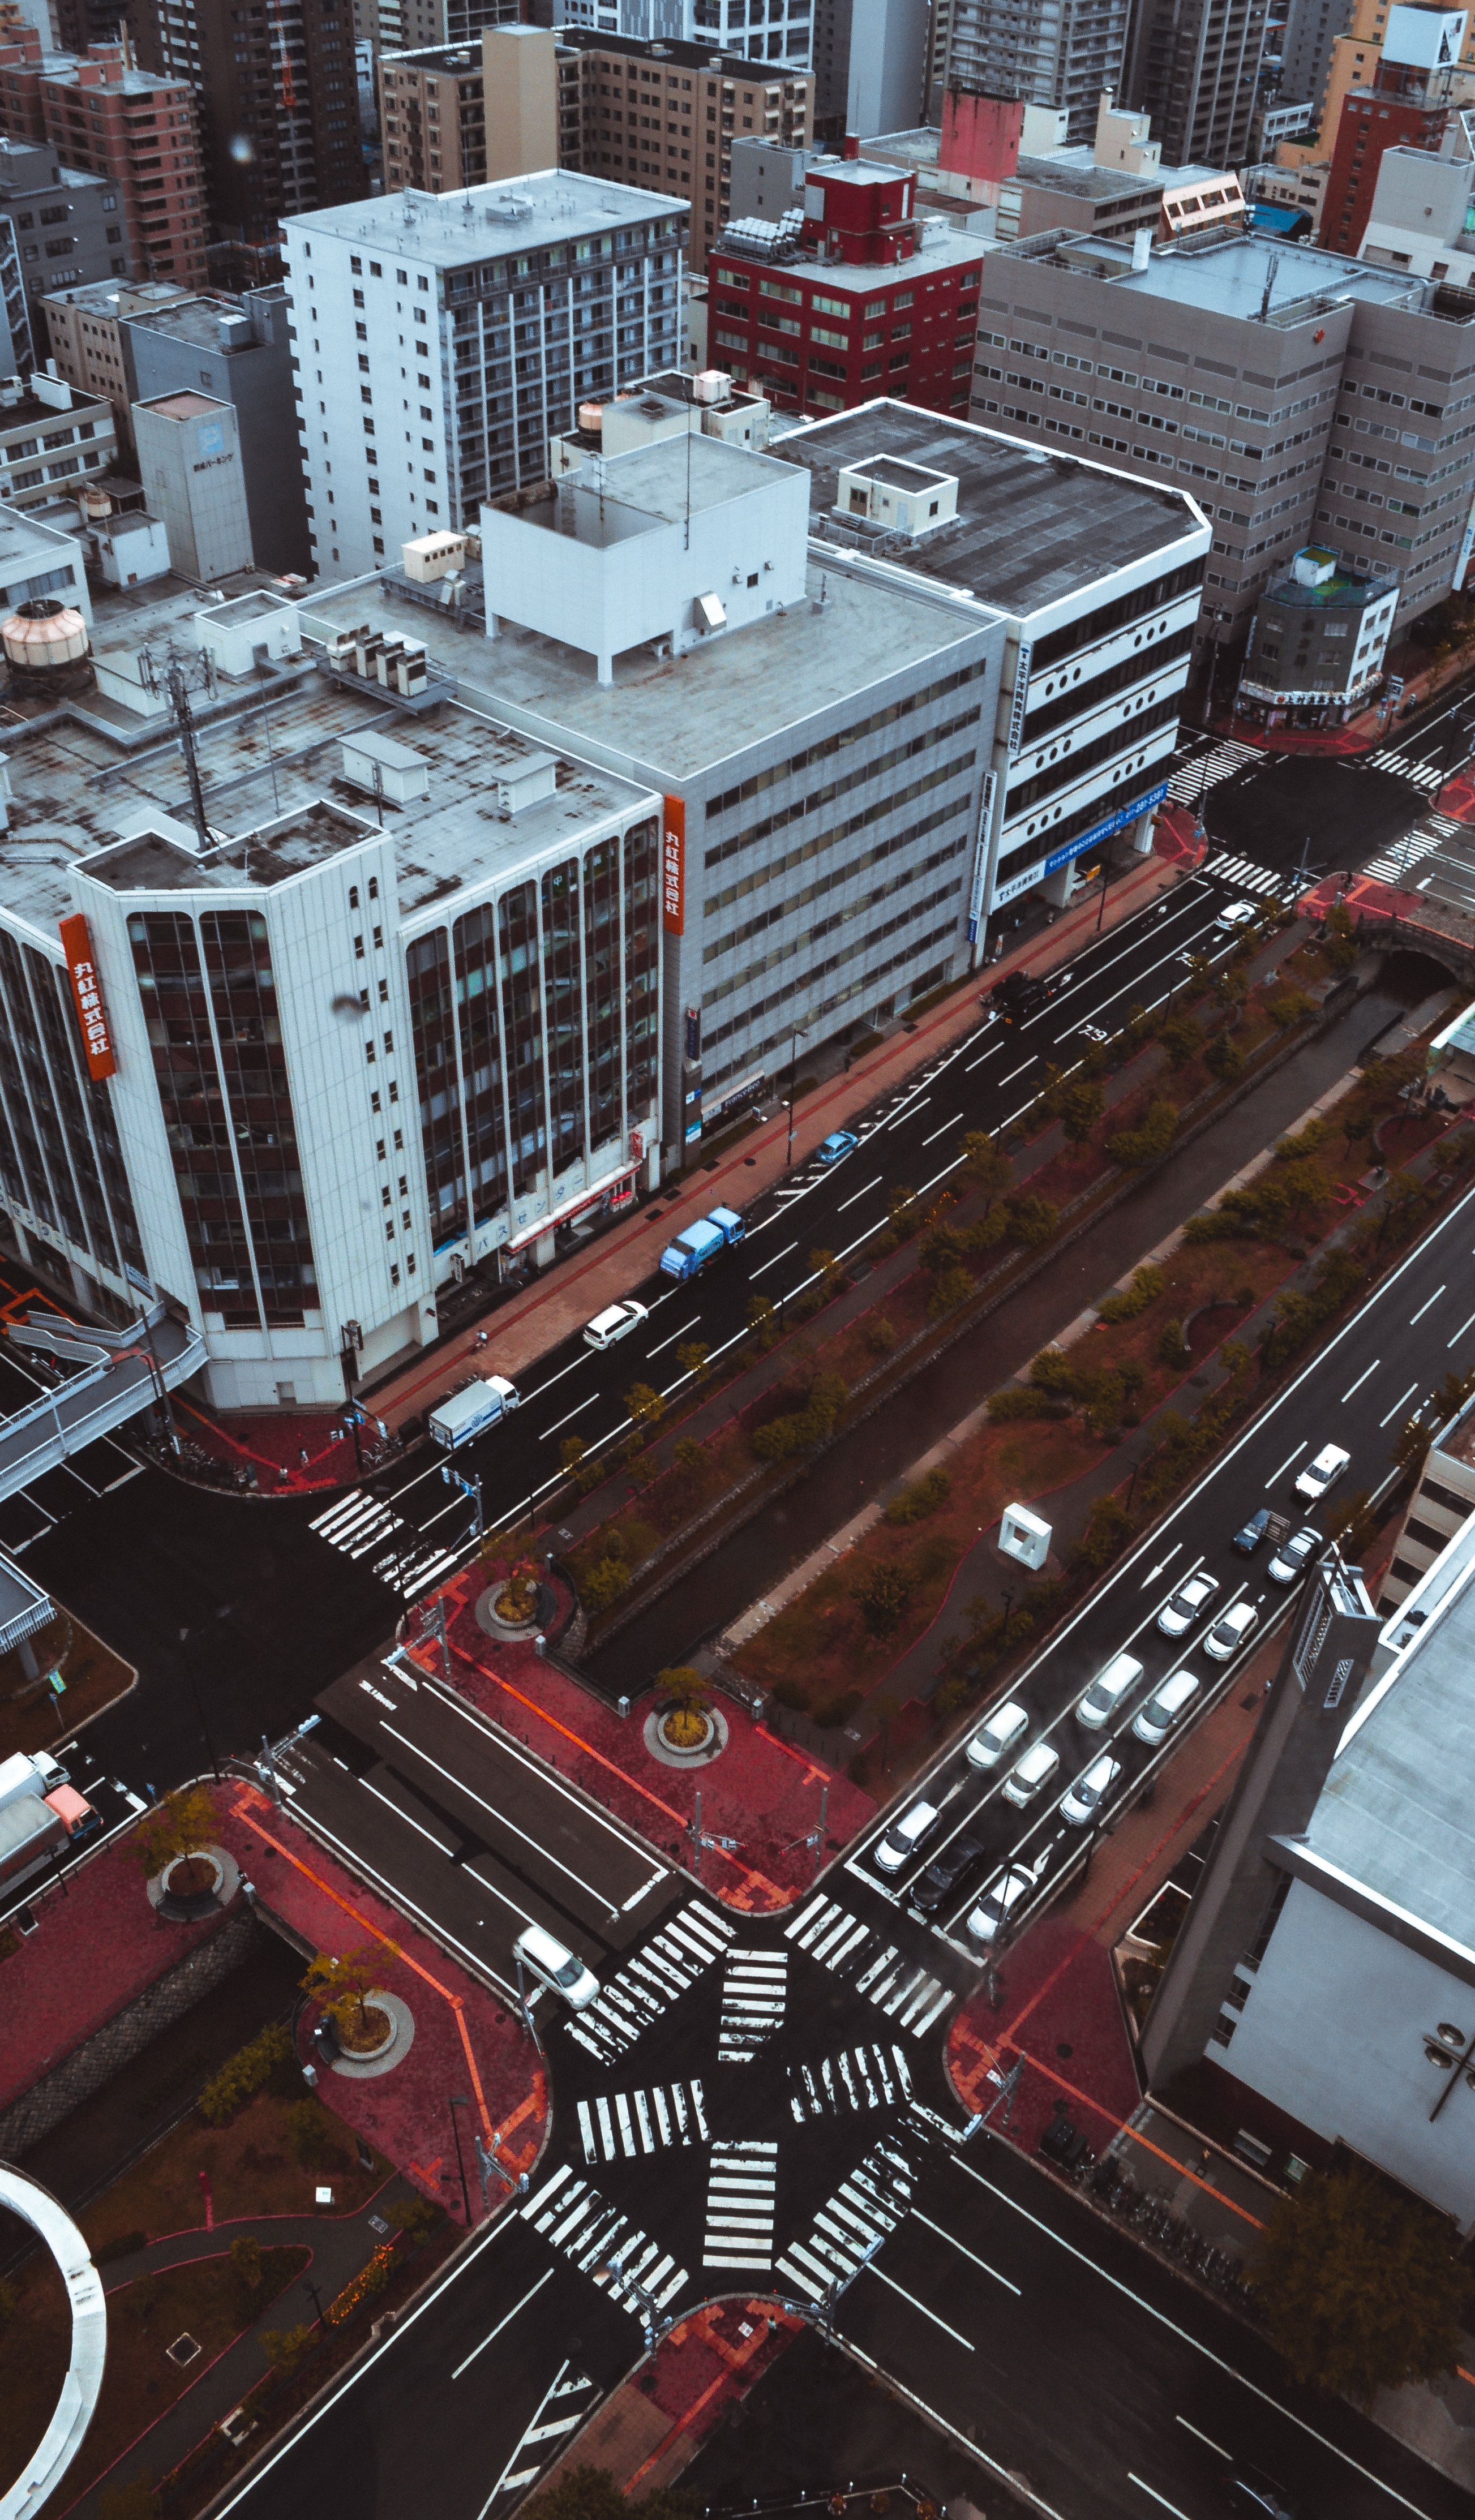
structure, skyline, city, skyscraper, cityscape, downtown, stadium, tower block, infrastructure, metropolis, screenshot, bird's eye view, aerial photography, urban area, residential area, human settlement, metropolitan area, sport venue